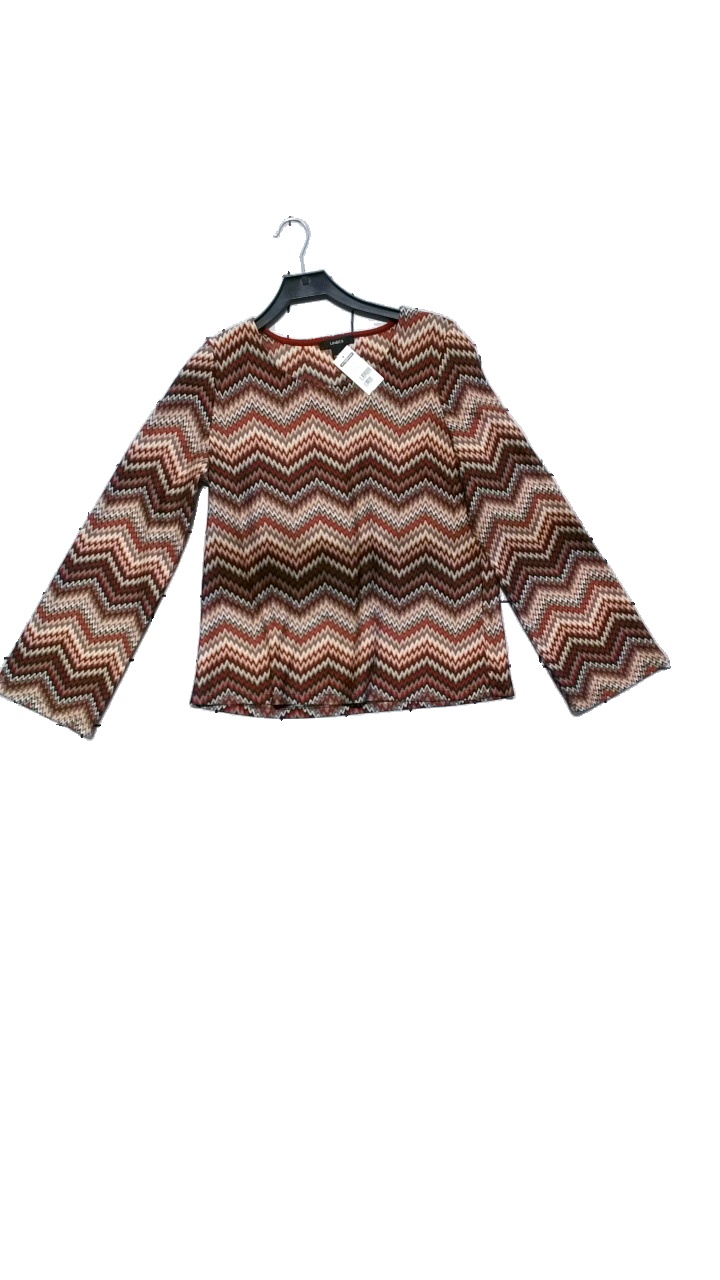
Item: Top (Ladies)
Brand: Lindex
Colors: Multicolor, Brown, Red, Beige
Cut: Regular, Loose
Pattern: Striped
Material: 100% polyester
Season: All
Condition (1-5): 5
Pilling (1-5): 5
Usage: Reuse
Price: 50-100